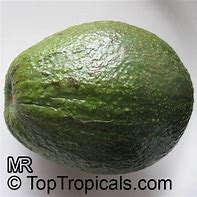
Label: Avocado